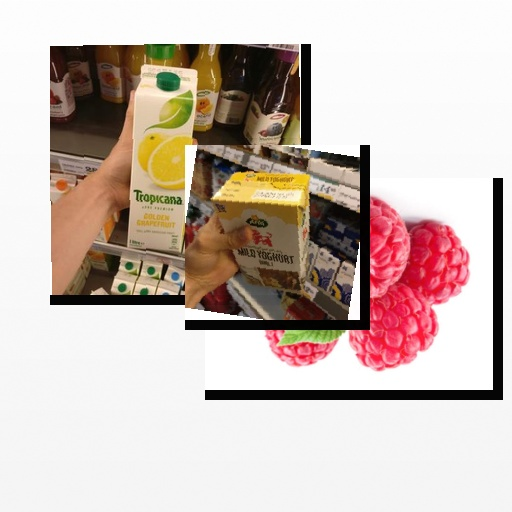
Food items: vanilla_yogurt, raspberry, golden_grapefruit_juice